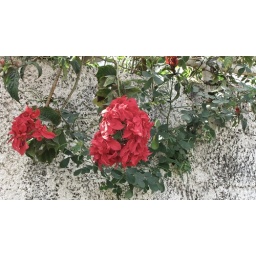
flowers over a wall - seen in Tabia, Labasa.